3rd Division (New Zealand)

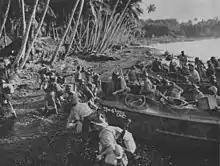
Soldiers from the New Zealand 3rd Division land on Vella Lavella

The 3rd New Zealand Division was a division of the New Zealand Military Forces. Formed in 1942, it saw action against the Japanese in the Pacific Ocean Areas during the Second World War. The division saw action in the Solomon Islands campaign during 1943–1944, during which it undertook landings on Vella Lavella, the Treasury Islands and the Green Islands. Due to manpower shortages, for most of its existence the division consisted of only two infantry brigades in addition to support personnel, with its third brigade being disbanded shortly after formation. In 1944, manpower shortages in the New Zealand economy became acute, leading to the disbandment of the division. The majority of its manpower was returned to civilian employment, although around 4,000 men were sent to Italy to reinforce the 2nd Division, seeing further action before the end of the war in May 1945.